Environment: lab
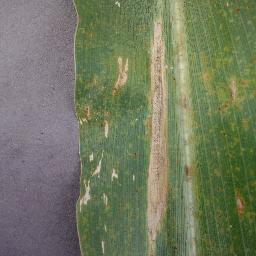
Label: northern_corn_leaf_blight